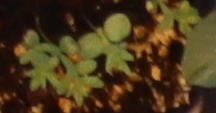
Label: Flax